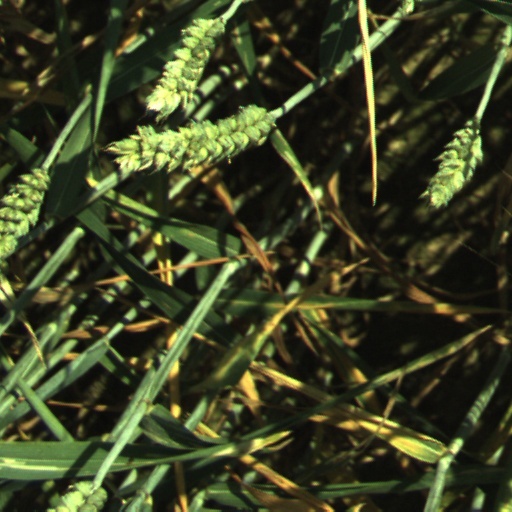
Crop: wheat